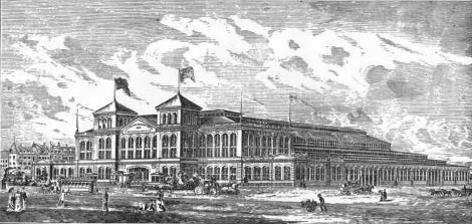
Building: New England Manufacturers' and Mechanics' Institute
Country: United States of America
Year built: 1881
The New England Manufacturers' and Mechanics' Institute exhibition building, corner of Huntington Avenue and Rogers Avenue, Boston, 1883 The New England Manufacturers' and Mechanics' Institute (established in 1879) flourished in the 1880s in Boston , Massachusetts . It existed as a rival to the long-established Massachusetts Charitable Mechanic Association . Individuals affiliated with the NEM and M Institute included businessman John F. Wood, James L. Little, John M. Little, Samuel R. Payson, William B. Merrill, and Frederick W. Griffin. History Detail of 1883 map of Boston, showing the "Mechanics Fair & Foreign Exhibition Building" (corner West Newton and Huntington) and the "New England Fair Building" (corner Rogers and Huntington) According to the organization's own institutional history, before 1879, "the only industrial exhibitions at Boston were organised under the auspices of an association formed with an ulterior purpose. Nor were these held in permanent structures or with regular intervals. ... At the last exhibition held in a temporary structure -— that of 1878 -— it became evident that a permanent organisation and a building were needed, as over three-fifths of those wishing to exhibit could not be accommodated because of lack of space." In response, the NEM & M Institute incorporated in 1879 "for the purpose of the general improvement of the manufacturing and mechanical interests of New England; to provide means by which worthy and adequate exhibitions of manufactures and other productions can be given, and cognate objects; to obtain and distribute information relative to export business; to create and regulate methods of industrial education; to improve the technical knowledge of the members of the society by libraries, technical lectures and discussions." New England Fair The organization built a large exhibition hall in the Back Bay neighborhood (at Huntington Avenue and Rogers Avenue), very close to the MCMA's Mechanics Hall . The New England Fair building "covered an area of nearly five acres of land. Its available floor space for exposition purposes exceeded eight acres." Its footprint measured some 213,000 square feet (19,800 m 2 ), and the grand hall some 130,000 square feet (12,000 m 2 ). Comparatively, the Mechanics' Hall's footprint measured only 90,000 square feet. Exhibitions were held annually. In 1881, " Governor Long [opened] the exhibition, and the Hon. George B. Loring , United States commissioner of agriculture, [delivered] an oration. The governors, the U.S. senators and representatives in congress, and the mayors of all the cities of New England" were invited. "During the winter seasons [the New England Fair building] was utilized as a skating rink, and pedestrian, bicycle, and other contests were held there." In 1885 the exhibition building was sold to the Metropolitan Horse Railroad, for use as "a storage and repair shop." The building burnt to the ground in June 1886, in a massive fire that killed 8 people. References Stock certificate, 1881